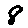
Label: 8